History of the New York Mets

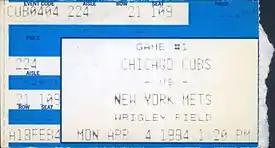
A ticket for the Mets' 1994 Opening Day game against the Chicago Cubs

The following season was filled with some bright spots, but there was still trouble for the franchise, and for the team's franchise player. Gooden, who had a 3–4 record with a 6.31 ERA in the final year of his contract with the team, shocked not only New York sports fans, but baseball fans around the country by testing positive for cocaine and was suspended by Major League Baseball for 60 days. Shortly after he began serving his suspension for the positive drug test, it was announced that he had again tested positive for cocaine and was now being suspended by Major League Baseball for one year, thus ending his Mets career and nearly his life. The day after receiving the second suspension, Gooden's then-wife, Monica, found him in his bedroom with a loaded gun to his head. Gooden was the last remaining link from the 1986 World Series-winning Mets team.